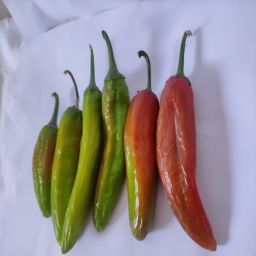
Crop: New Mexico Green Chile
Quality: Old